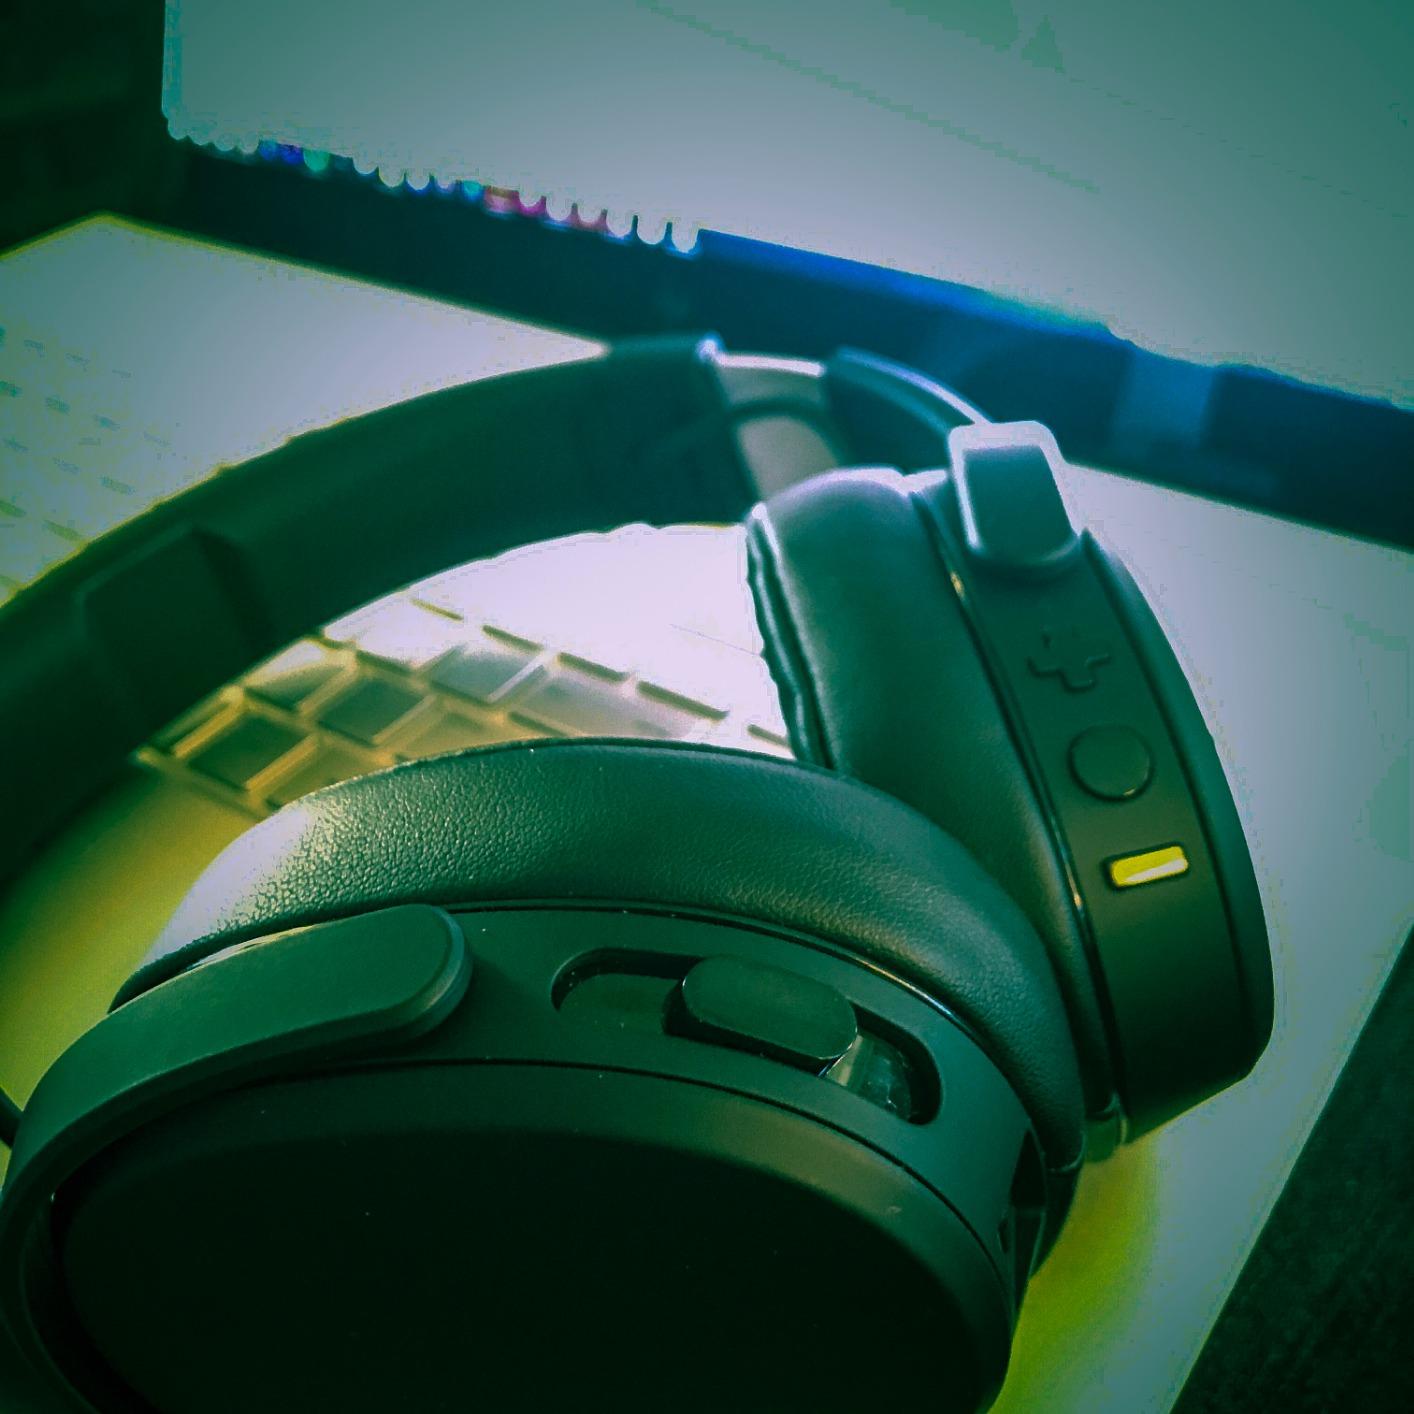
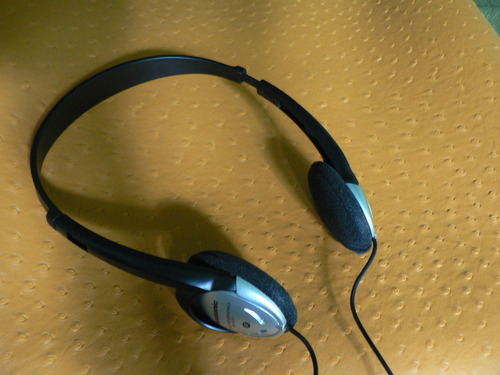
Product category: headphones
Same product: no